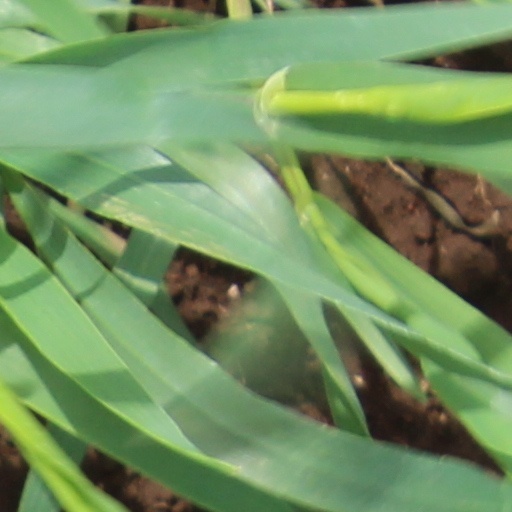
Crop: wheat